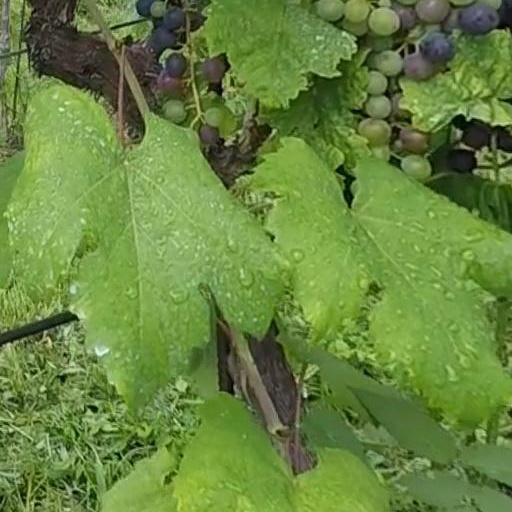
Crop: grape